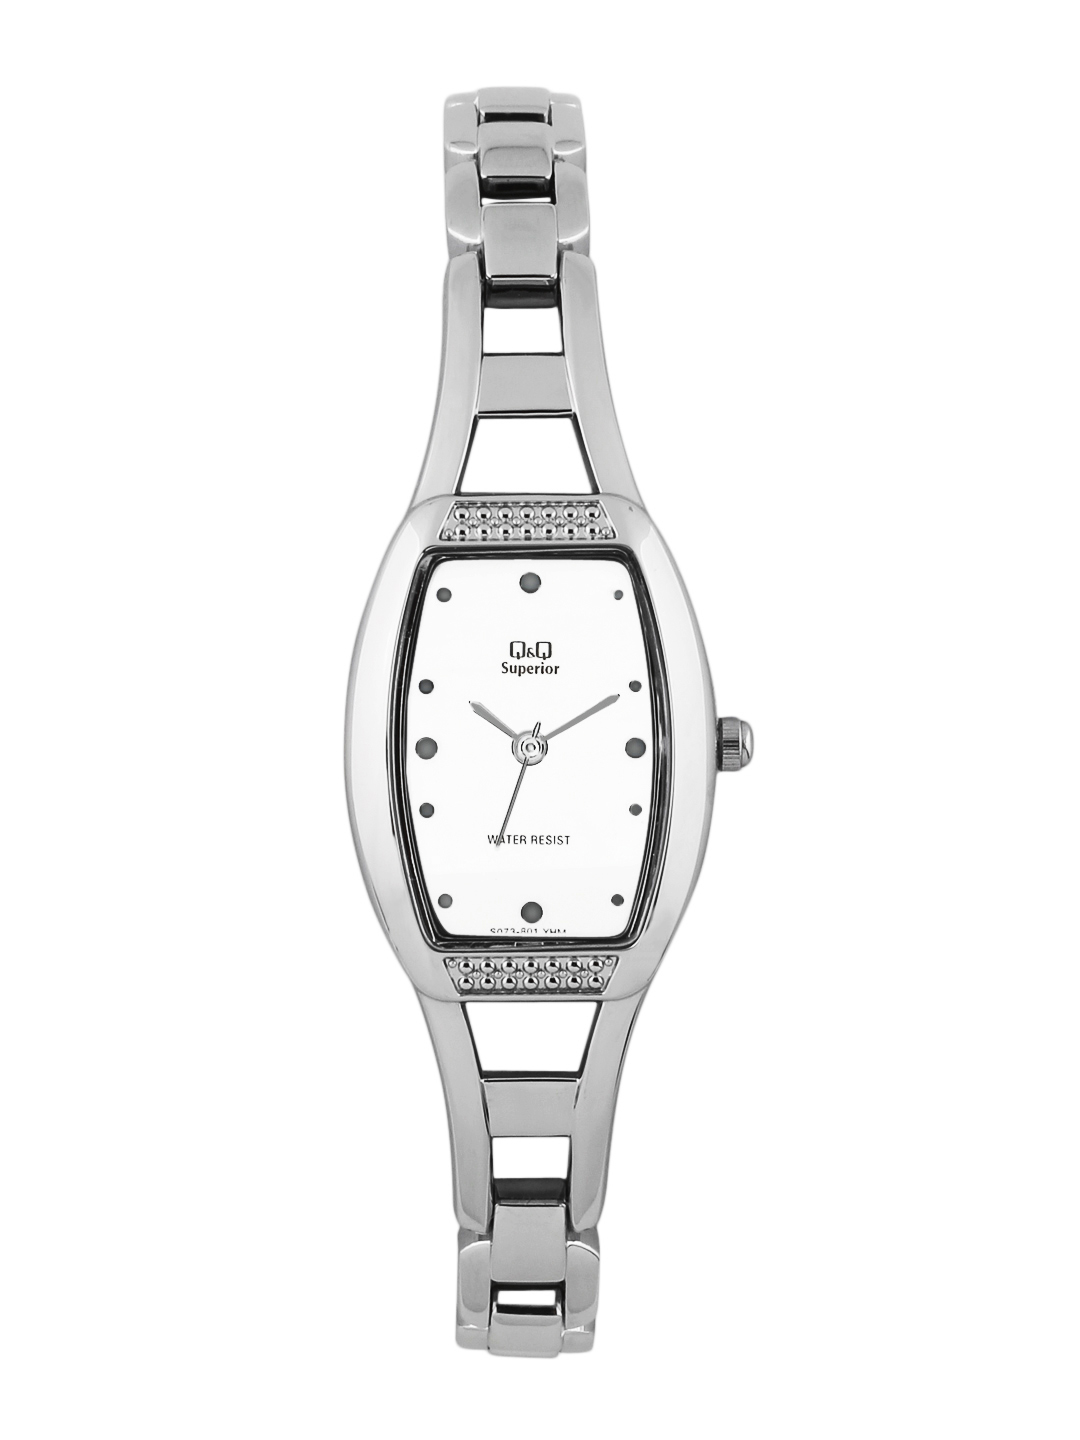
Q&Q Women White Dial Analogue Watch S073-800Y
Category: Accessories / Watches / Watches
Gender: Women
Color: White
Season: Winter 2016
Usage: Casual